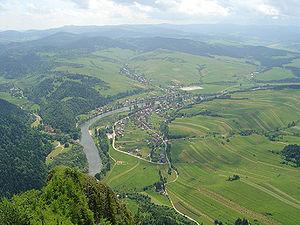
Le Dunajec, un fleuve du sud de la Pologne et du nord de la Slovaquie, est un affluent de rive droite de la Vistule.